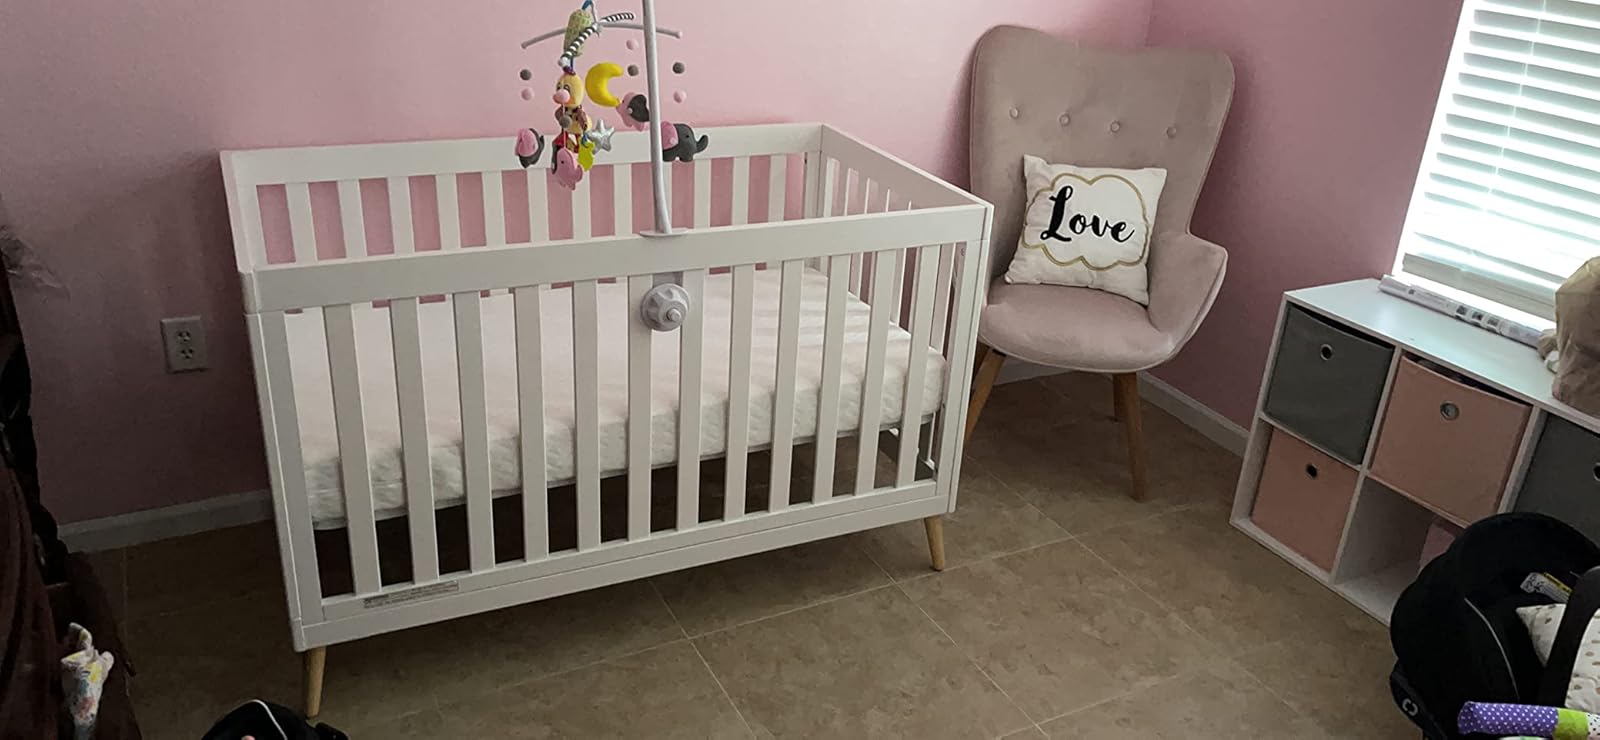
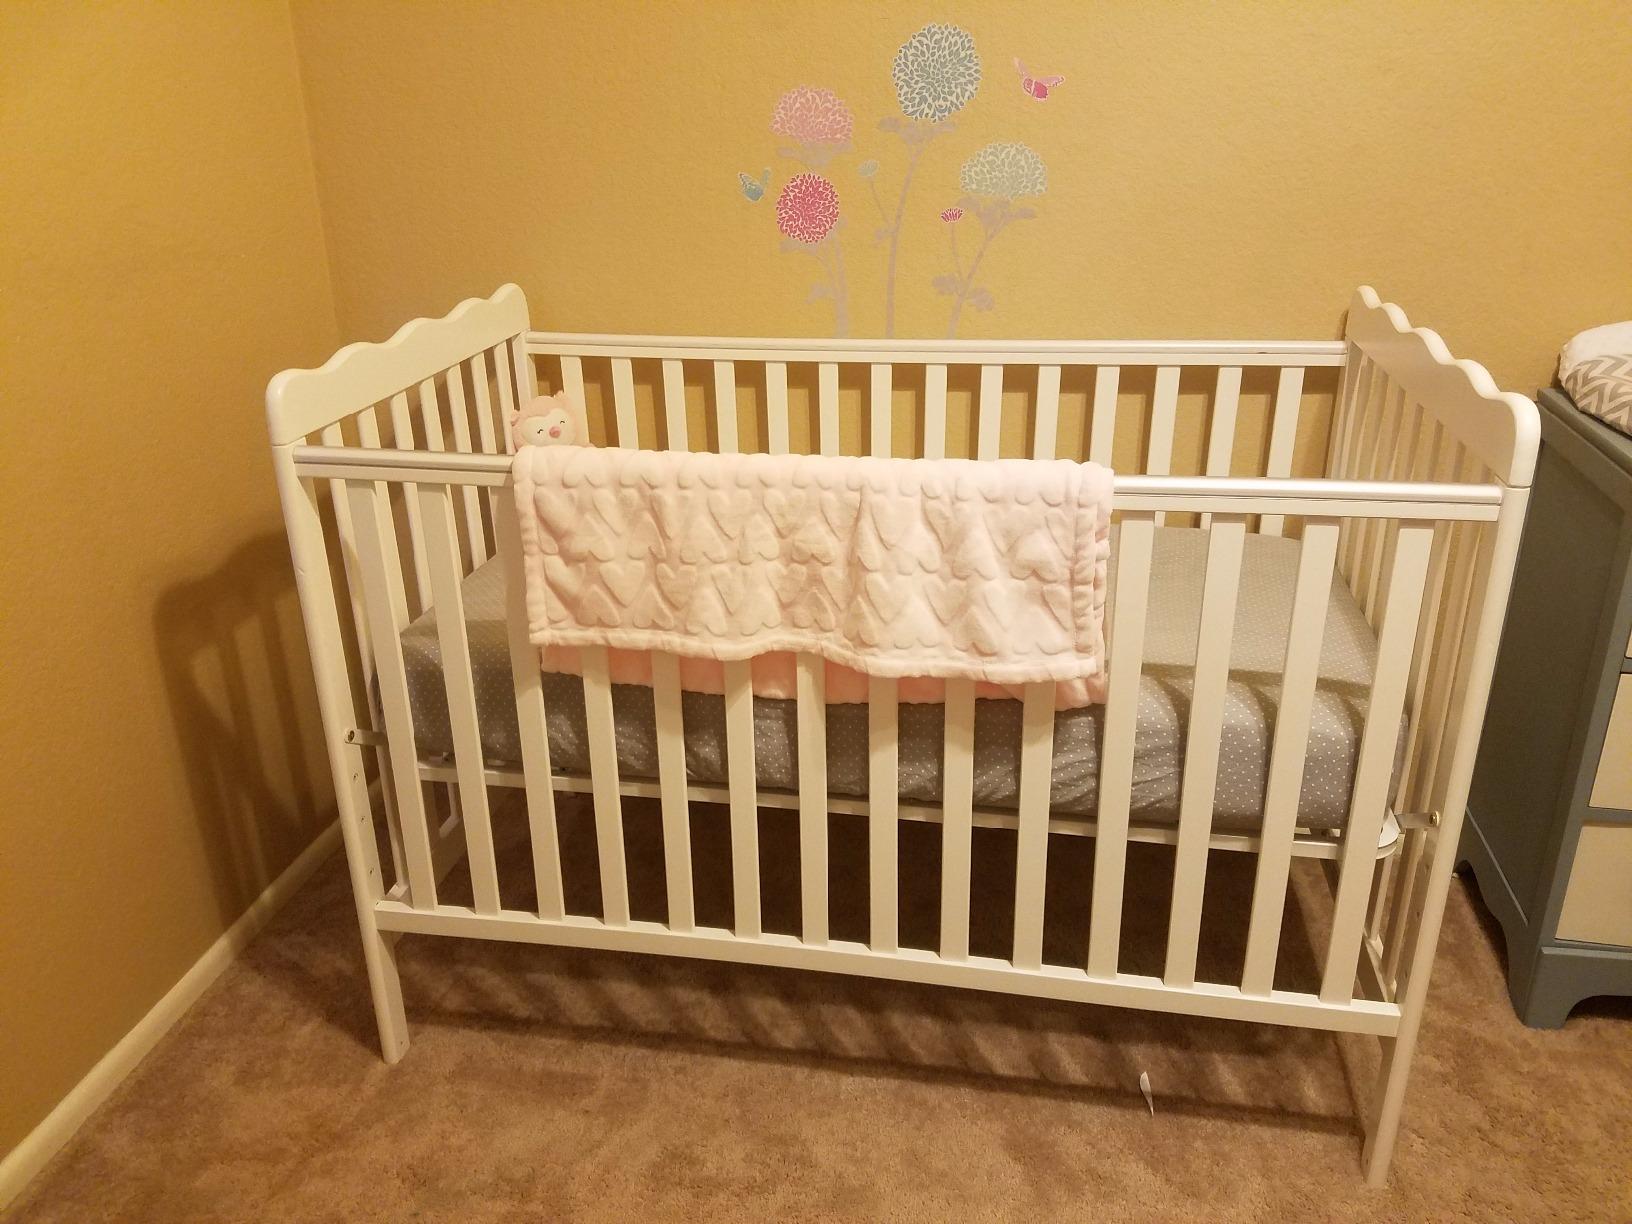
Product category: products_crib
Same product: no